Iris Cummings

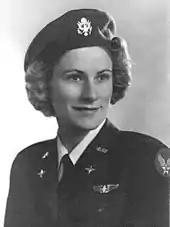
Cummings in 1944

Cummings was among the first people accepted into USC's Civilian Pilot Training Program in 1939. She completed an advanced aerobatics course and earned her pilot's licence in 1940 and, by her 1941 graduation, had acquired enough training to begin work as an instructor. Upon completing a contract as flight instructor for the Navy Cadet Training Program, Cummings joined the Women's Auxiliary Ferrying Squadron in December 1942, which later, in August 1943, became part of the Women Airforce Service Pilots (WASP). She served in World War II until the organization's deactivation on December 20, 1944. During this time, she was a civilian member of the 6th Ferrying Group, Air Transport Command, Ferrying Division and flew military aircraft including the P-38, as well as the P-51 and P-61 (Black Widow). Following her unit's deactivation, she married military pilot Howard Critchell, whom she had met at a base that was used as a ferry stop for the WAFS and WASPs. They had two children, and remained married for more than 70 years until his death in 2015.